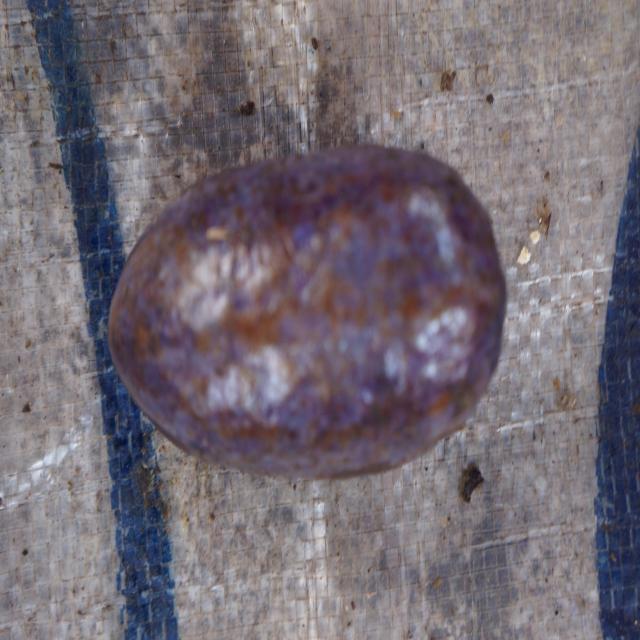
Plum grade: unaffected